Balmoral Bathers Pavilion

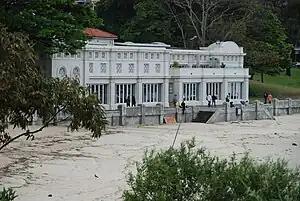
Balmoral Bathers Pavilion, 2007

The Balmoral Bathers Pavilion is a heritage-listed former bathers' pavilion and now retail building, cafe and restaurant located at The Esplanade, Balmoral, New South Wales, a suburb of Sydney, Australia. It was designed by Alfred H. Hale, the Mosman Council Architect and Building Surveyor and built from 1928 to 1929 by Girvan Brothers, Master Builders. The property is owned by Mosman Council. It was added to the New South Wales State Heritage Register on 2 April 1999.